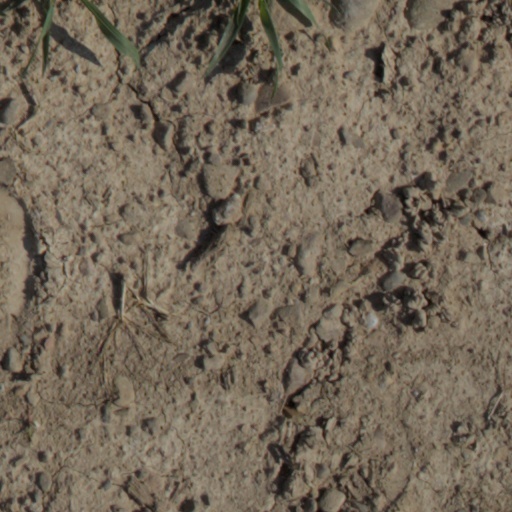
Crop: wheat